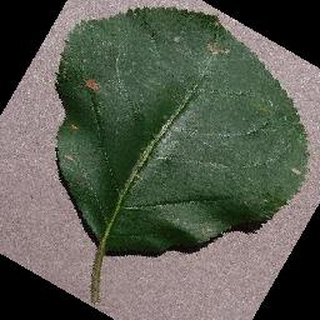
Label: apple_black_rot